Billy Winn (American football)

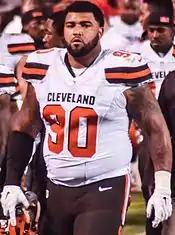
Winn with the Cleveland Browns in 2015

On September 11, 2015, Winn was traded to the Indianapolis Colts for a conditional 2017 draft pick. He was placed on season-ending injured reserve on December 21.